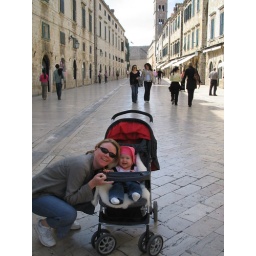
this is Dubrovnik's version of bridge street in Bungay (minus the gaytime cafe)